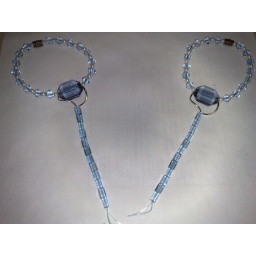
bare in blue